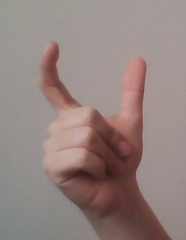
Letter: nun